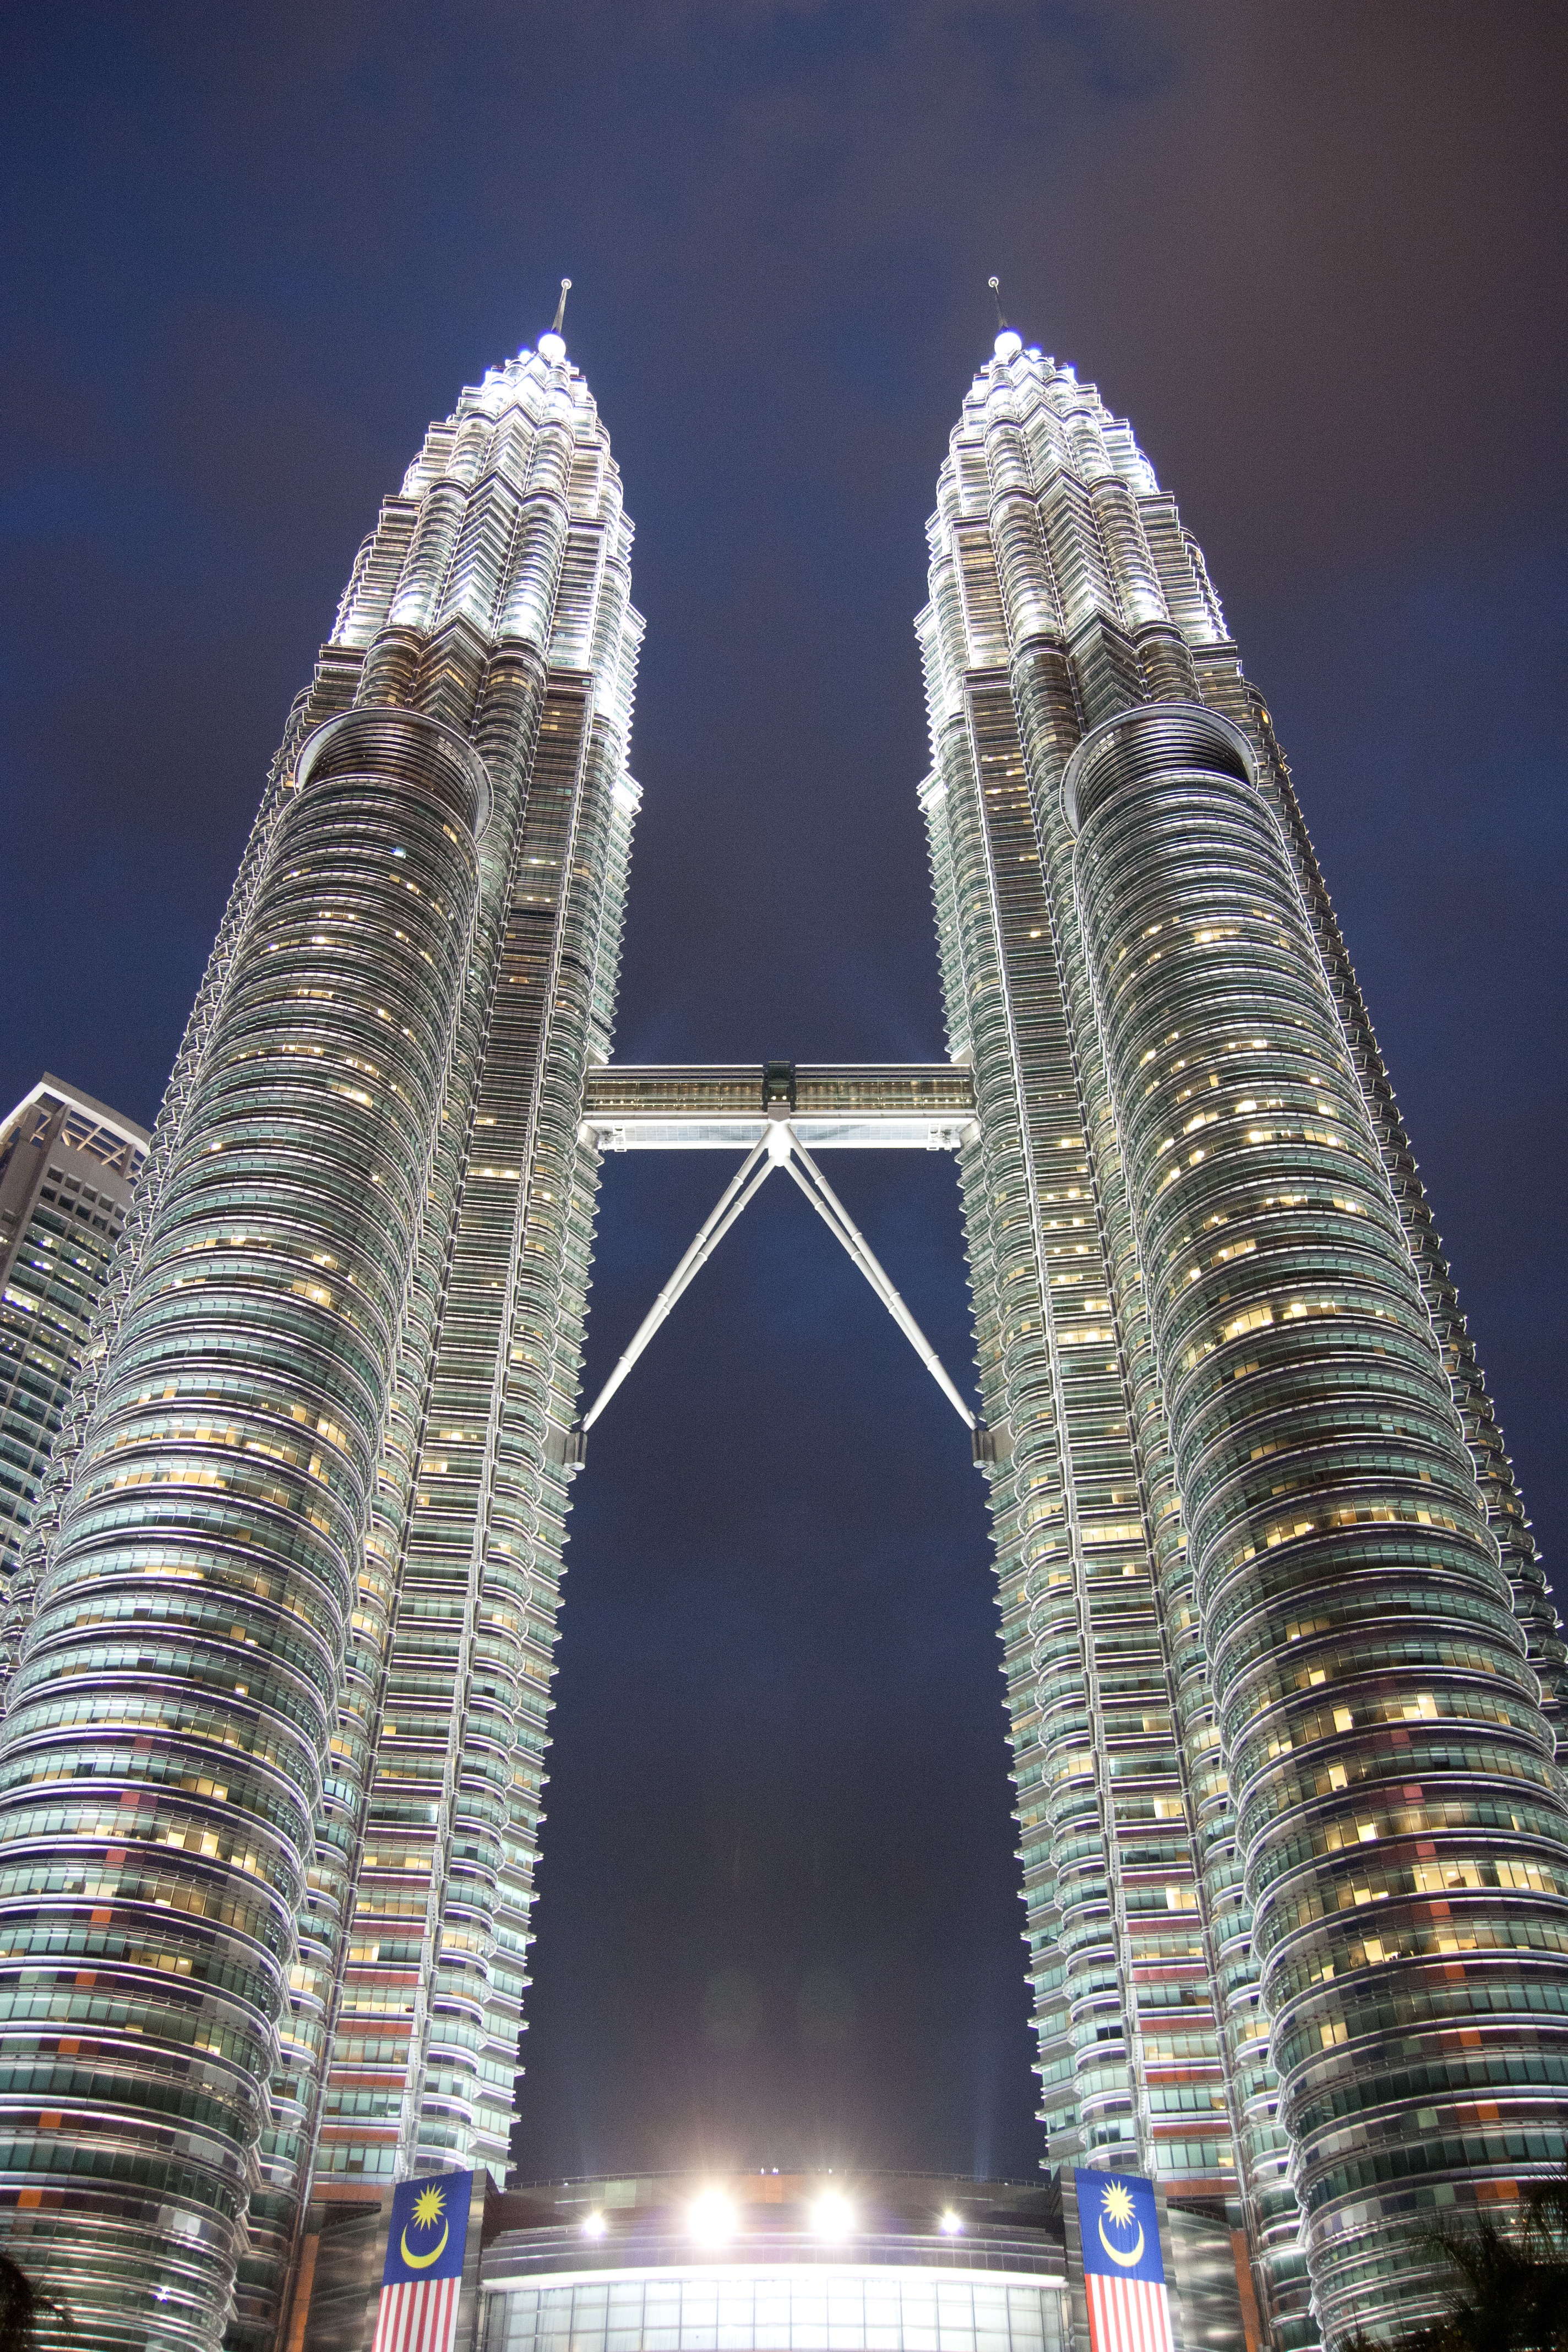
architecture, sky, night, building, city, skyscraper, urban, cityscape, downtown, travel, reflection, tower, asia, landmark, modern, tower block, capital, kuala lumpur, symmetry, tall, twin, malaysia, metropolis, kuala, petronas, lumpur, petronas towers, kl, klcc, metropolitan area